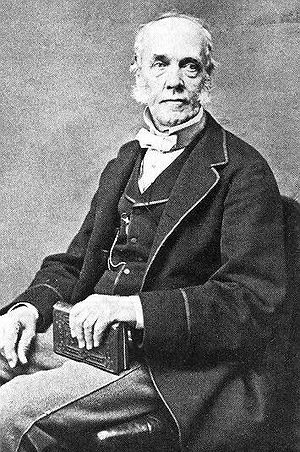
William Lassell
William Lassell var en britisk astronom, født i Bolton, England.